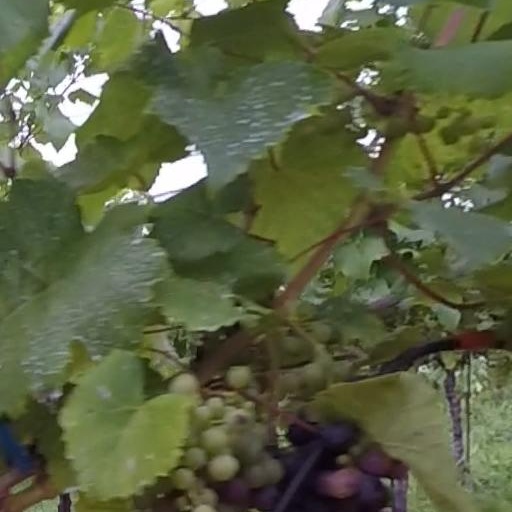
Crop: grape